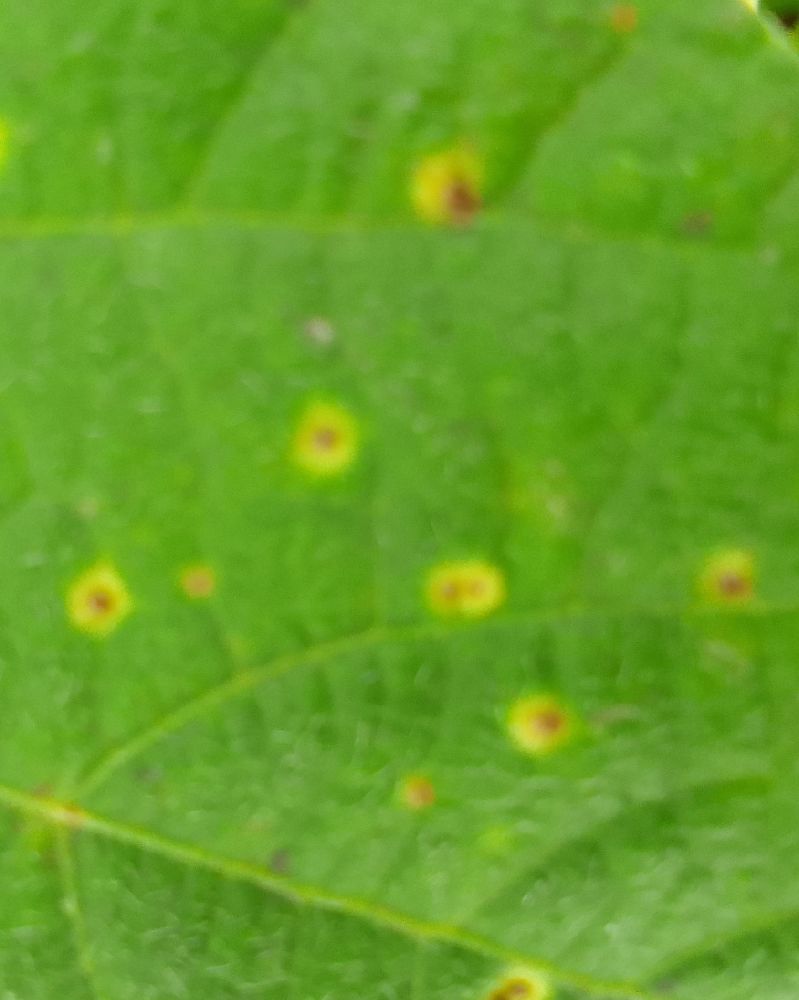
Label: rust